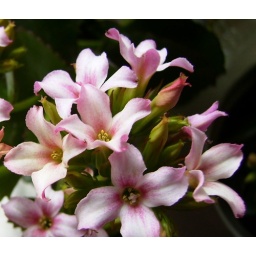
I found this flower at my mom's house. She kept it in a pot inside of the house.